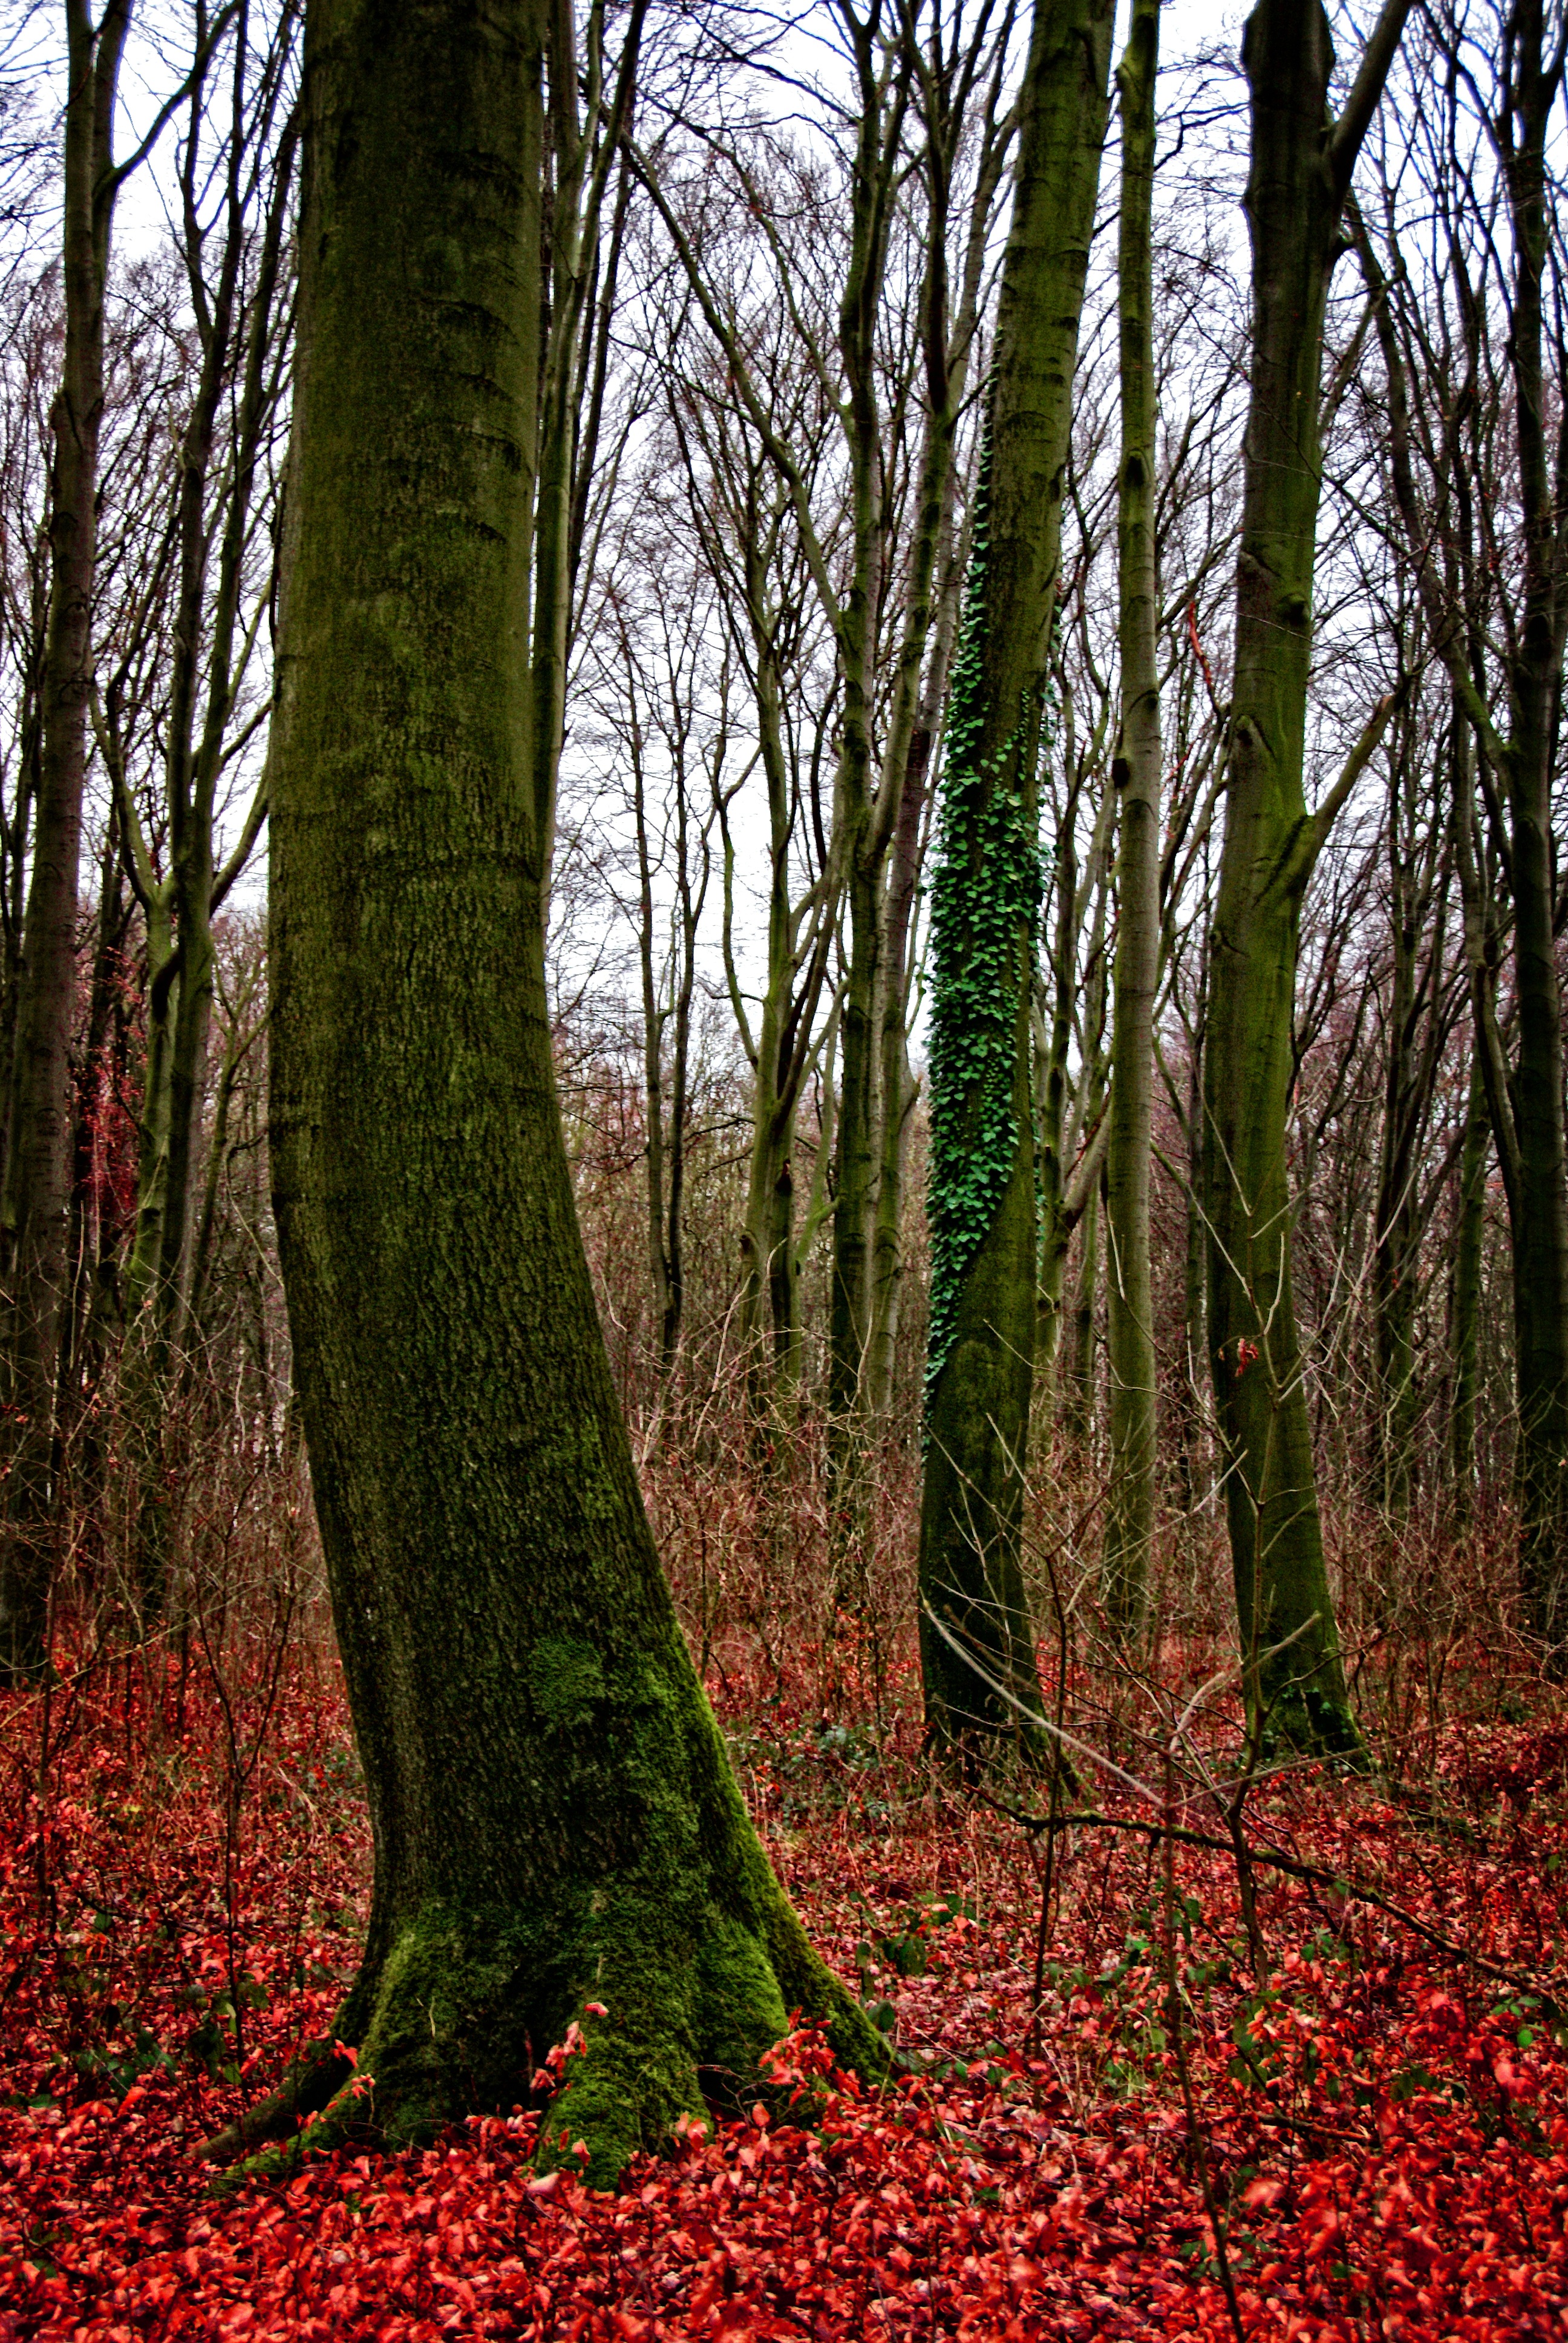
tree, nature, forest, branch, plant, sunlight, leaf, flower, trunk, green, autumn, botany, season, spruce, shrub, deciduous, weird, grove, woodland, habitat, autumn forest, ecosystem, biome, old growth forest, natural environment, woody plant, temperate broadleaf and mixed forest, temperate coniferous forest, land plant